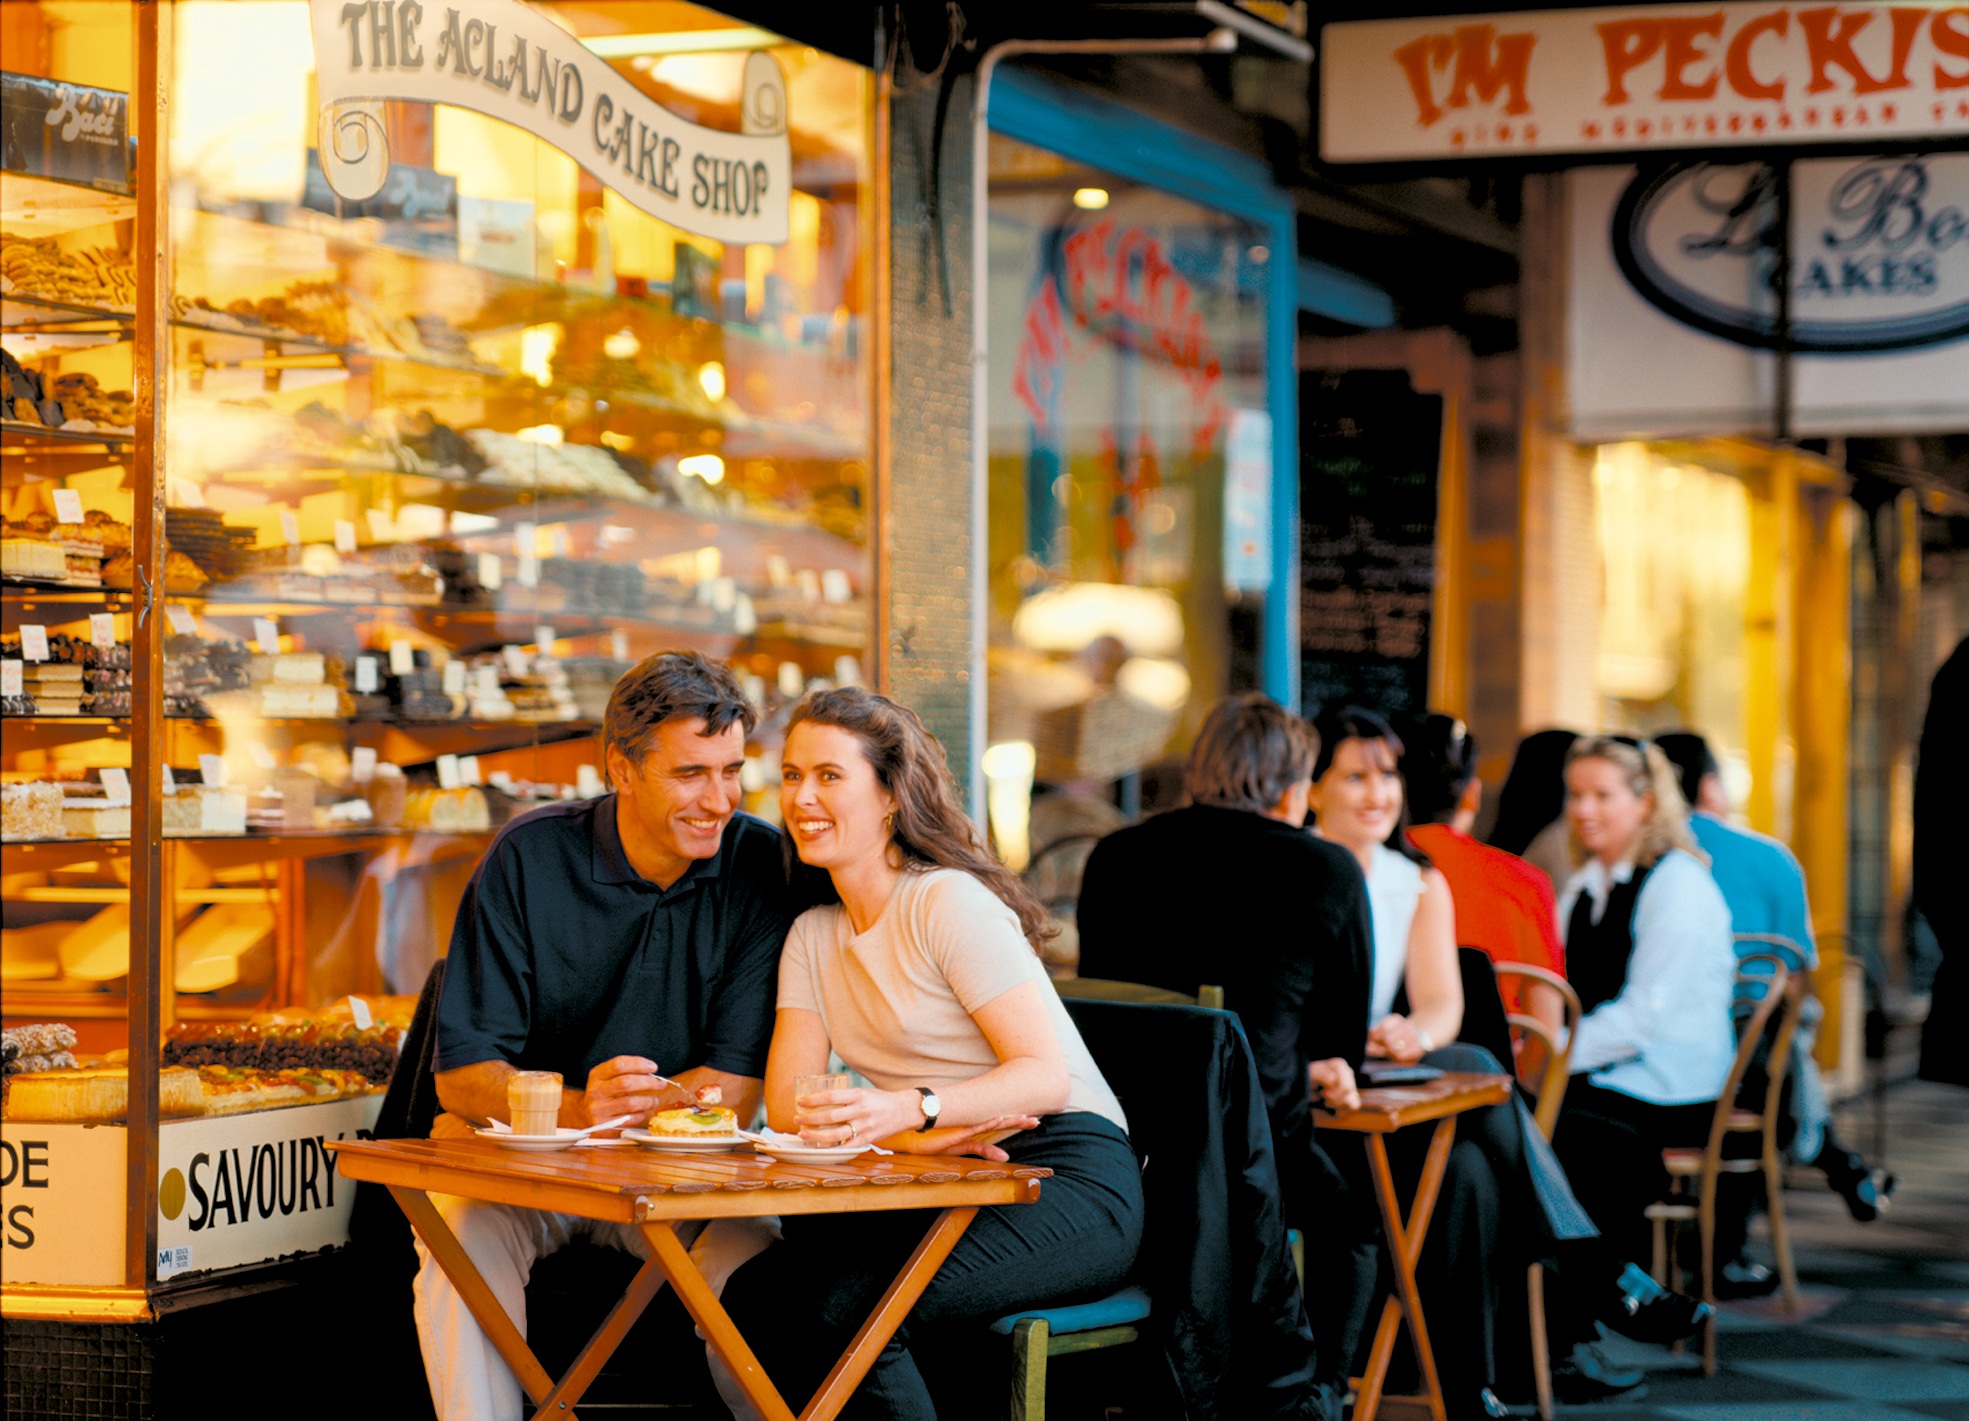
table, cafe, coffee, street, sidewalk, restaurant, city, bar, food, couple, drink, shopping, lifestyle, outdoors, alfresco, sense